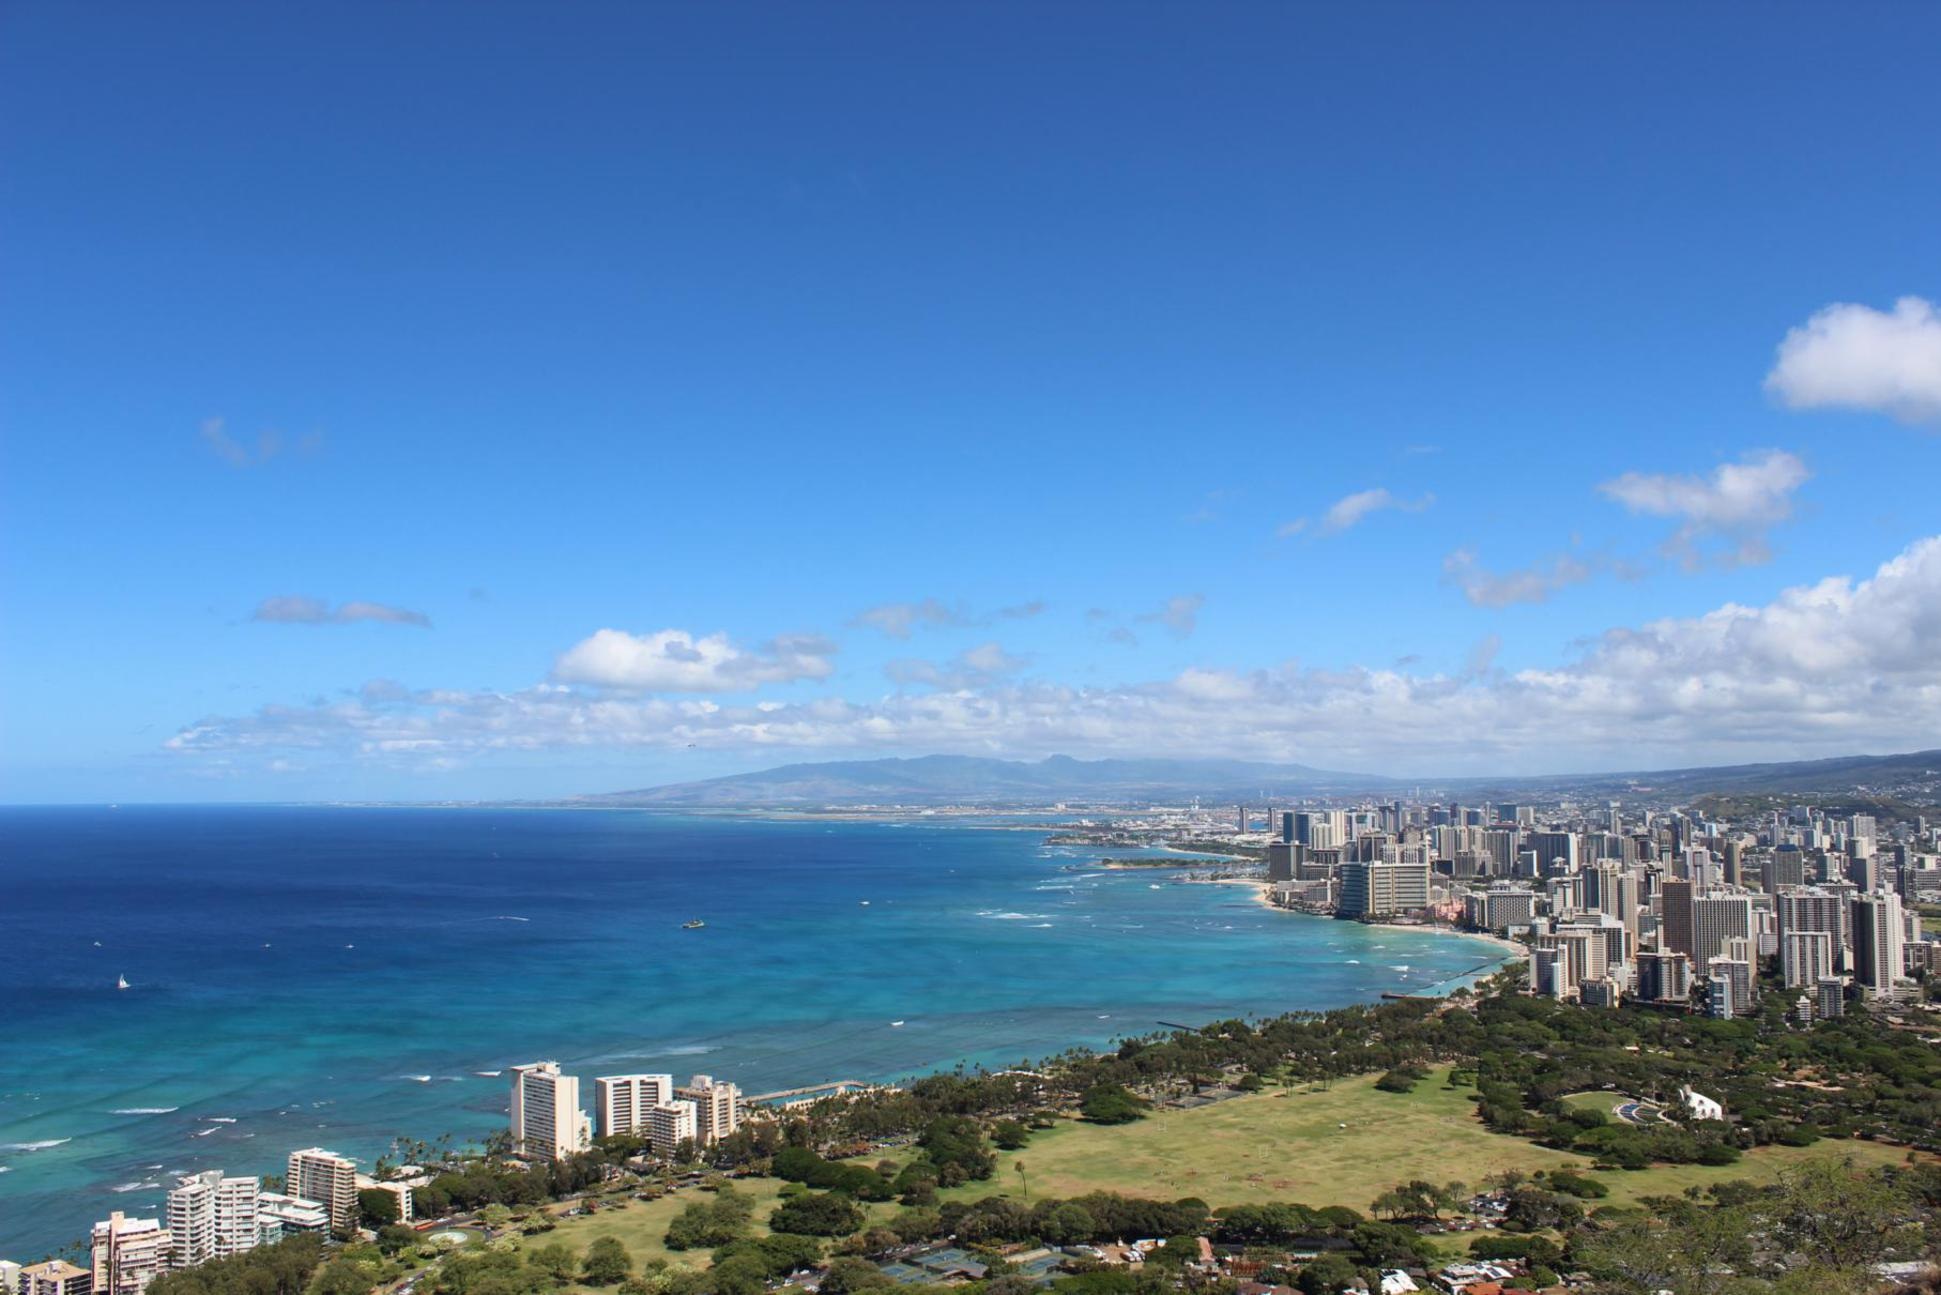
beach, sea, coast, ocean, horizon, shore, panorama, vacation, cliff, bay, hawaii, terrain, body of water, cape, hawaii beach, wakiki